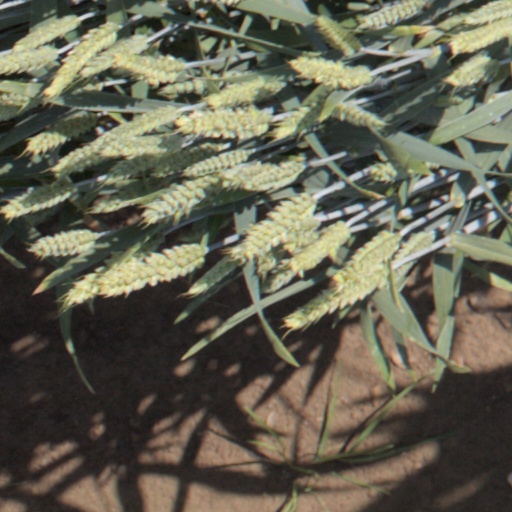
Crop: wheat